South Bend, Indiana

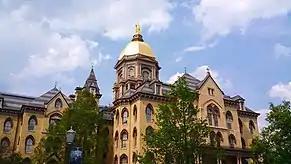
Main Building at the University of Notre Dame

South Bend Parks and Recreation department operates over 50 parks, golf courses, and recreational areas throughout the city. Notable parks include Rum Village Park, which has a disc golf course, mountain bike trails, hiking trails, and a nature center, and Potawatomi Park, which has the region's largest Universally Accessible Playground and an outdoors Performance Arts Pavilion and viewing area.